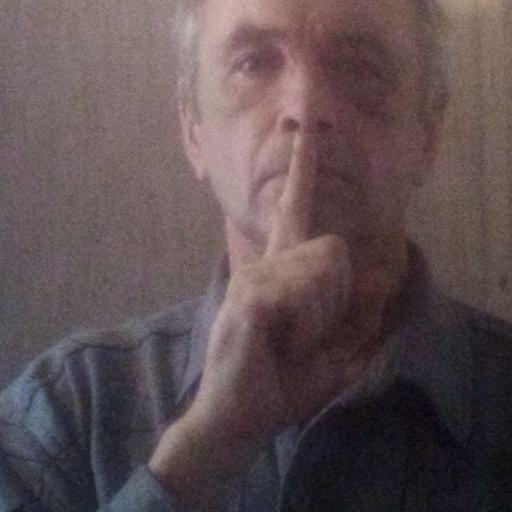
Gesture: mute